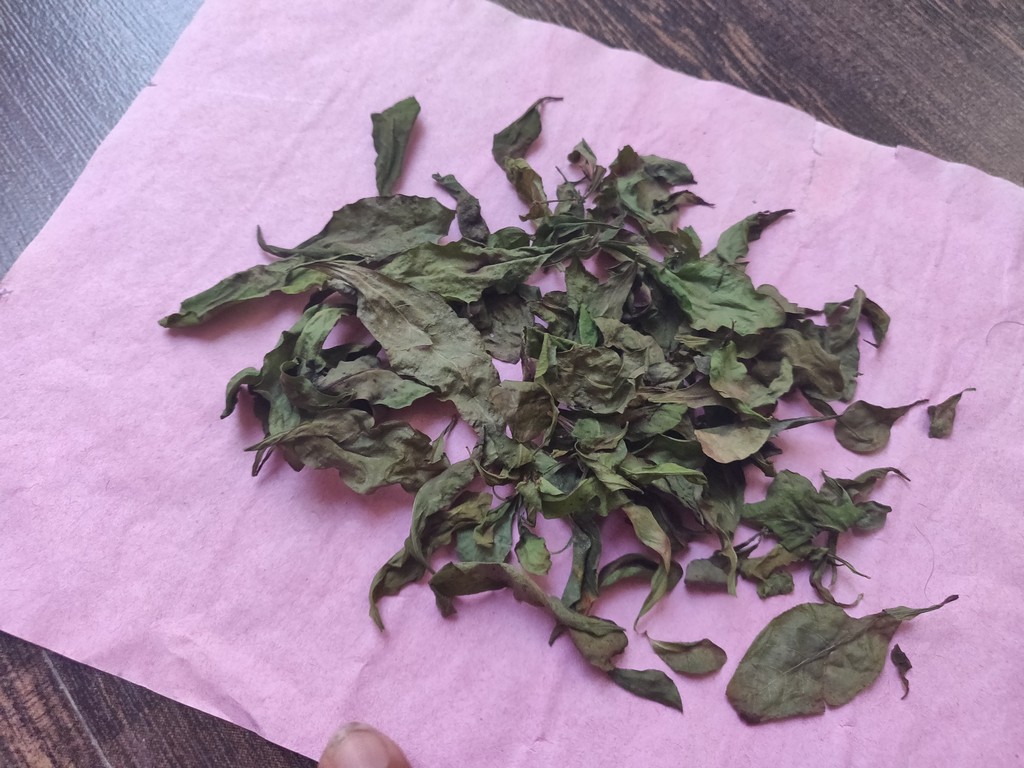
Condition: Dried
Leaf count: multiple
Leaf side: unknown